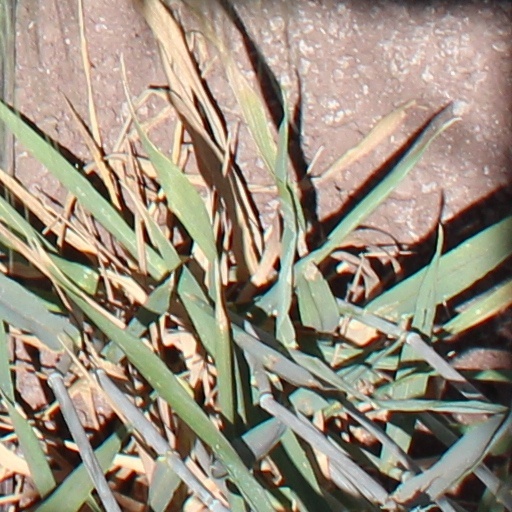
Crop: wheat